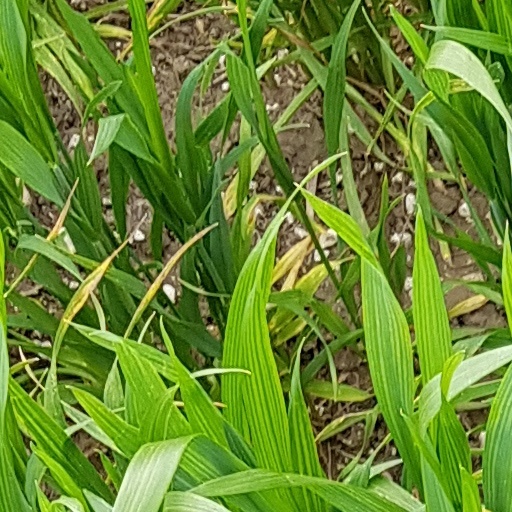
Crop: wheat